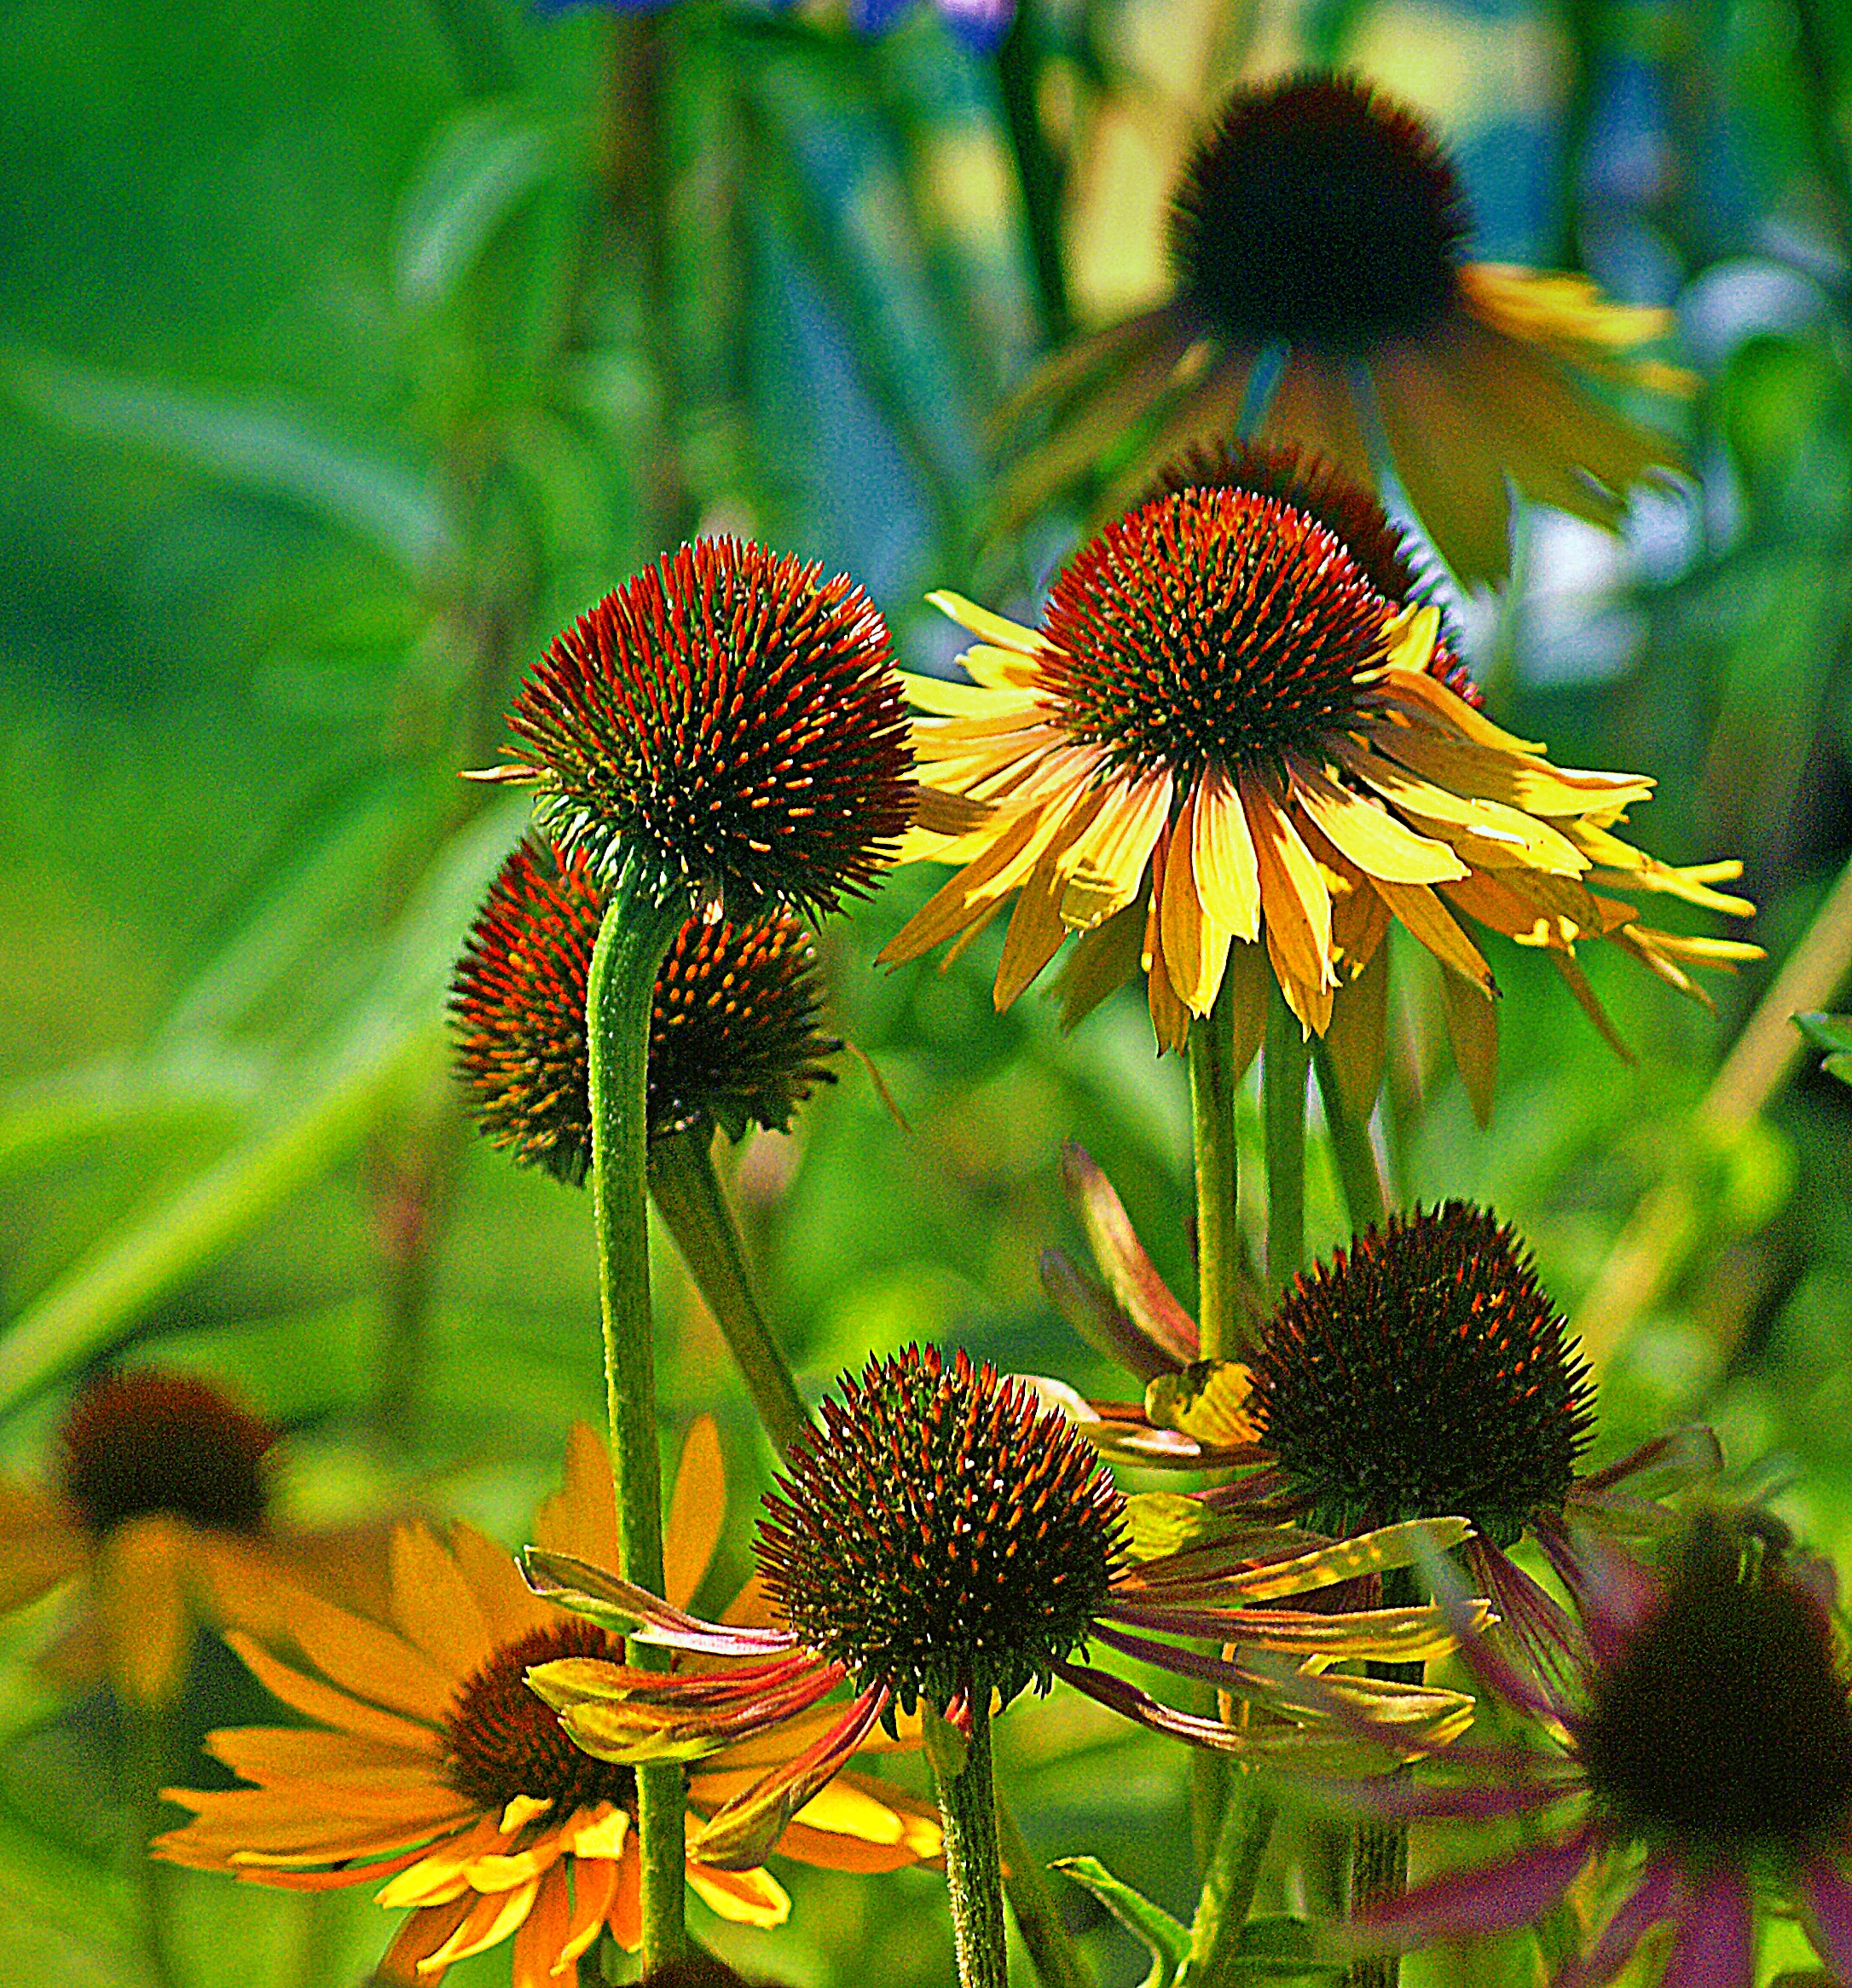
nature, plant, prairie, flower, autumn, botany, flora, fauna, wildflower, sunny, vegetation, asteraceae, coneflower, flowering, nectar, sharpness, full bloom, macro photography, garden flowers, flowering plant, daisy family, flowers yellow, land plant, blanket flowers, rudbekia